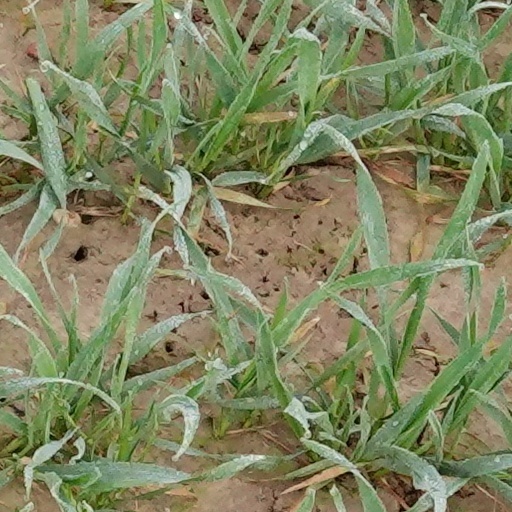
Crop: wheat